Roy Wilkins Park

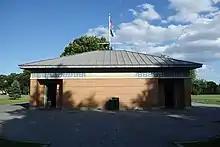
The park's field house

Roy Wilkins Park is located in St. Albans, south of Downtown Jamaica and east of South Jamaica. According to the New York City Department of Parks and Recreation, it occupies , though the precise area is . However, other sources such as "The New York Times" say that Roy Wilkins Park covers . The park is sometimes also known as the Southern Queens Park, its original name prior to 1982.